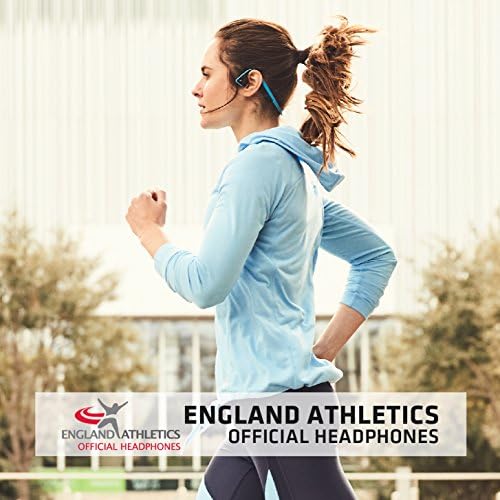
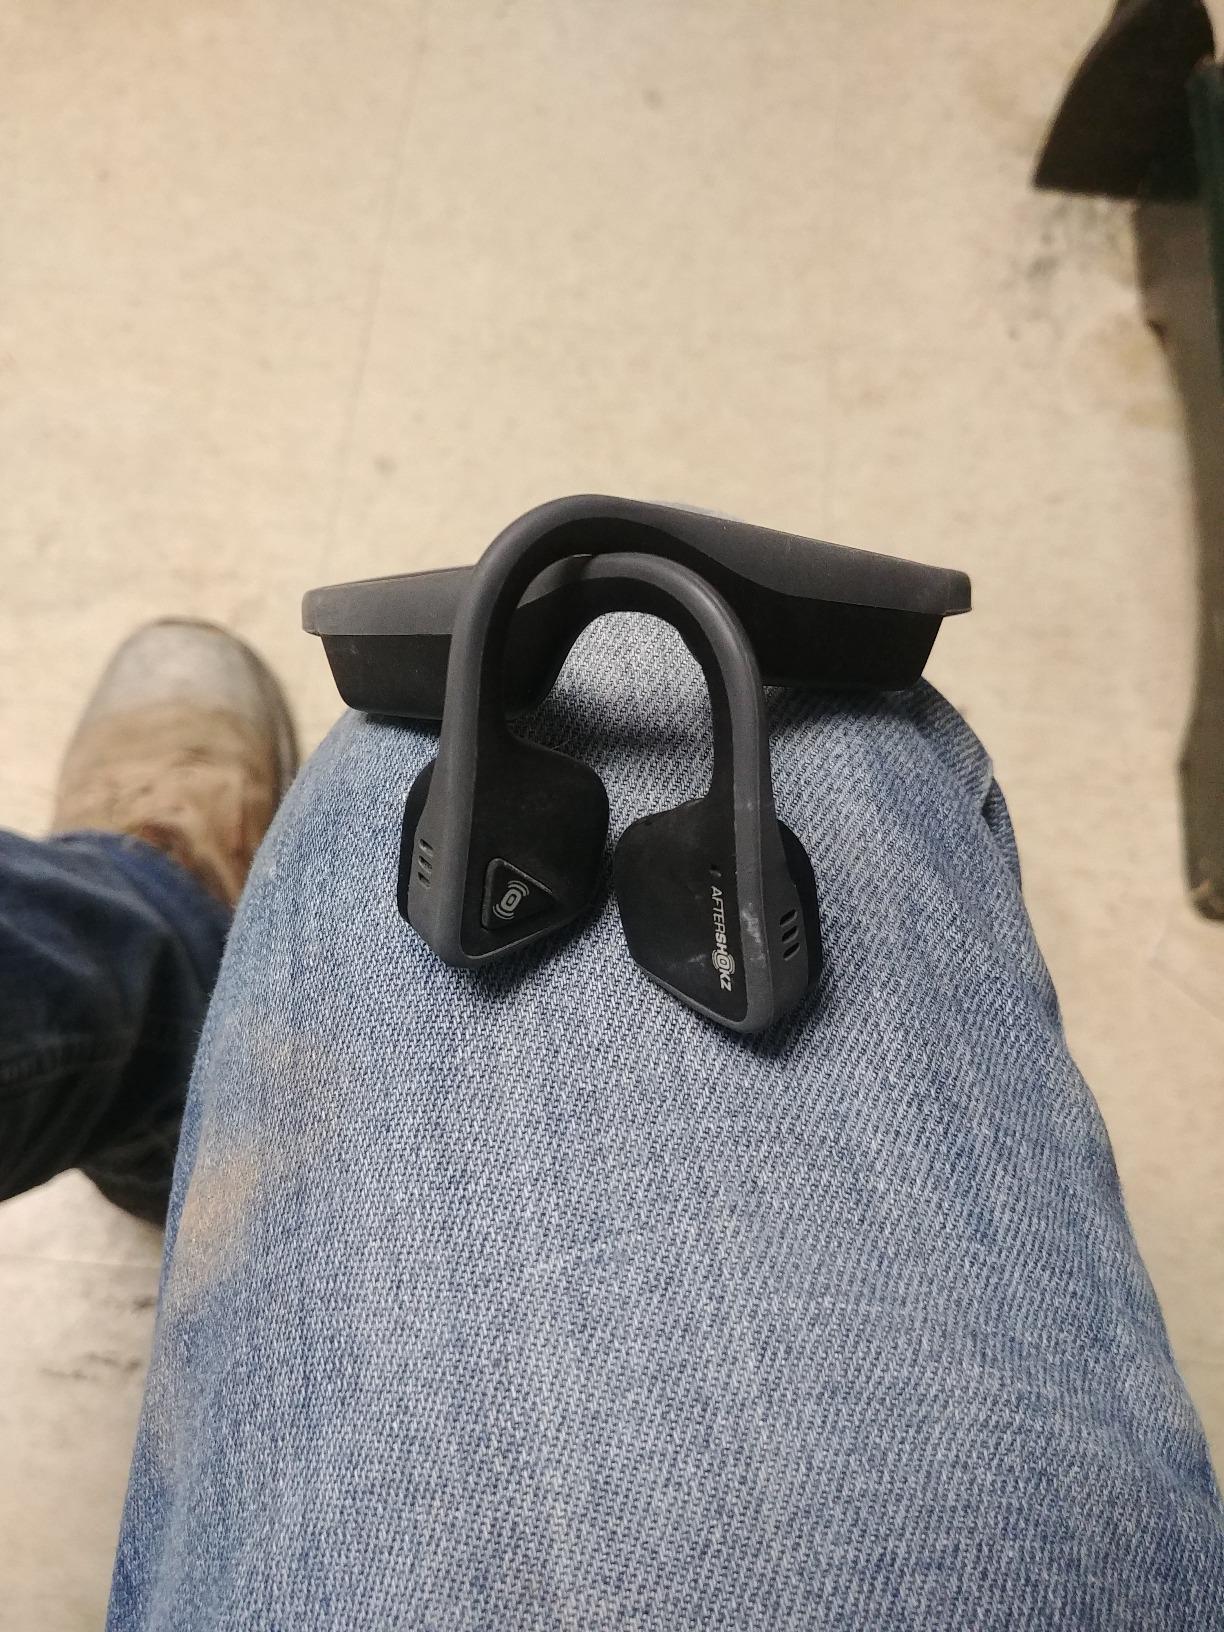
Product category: headphones
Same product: no